Awakening of the Beast

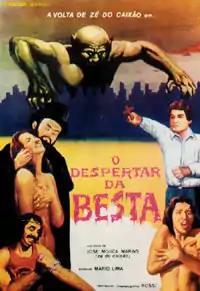
Brazilian theatrical poster

Awakening of the Beast (also released as ) is a 1970 Brazilian horror/exploitation film directed by José Mojica Marins. Marins is also known by his alter ego Coffin Joe (Zé do Caixão). Marins appears as himself and as the Coffin Joe character in the fictional film which is in the form of a pseudodocumentary.